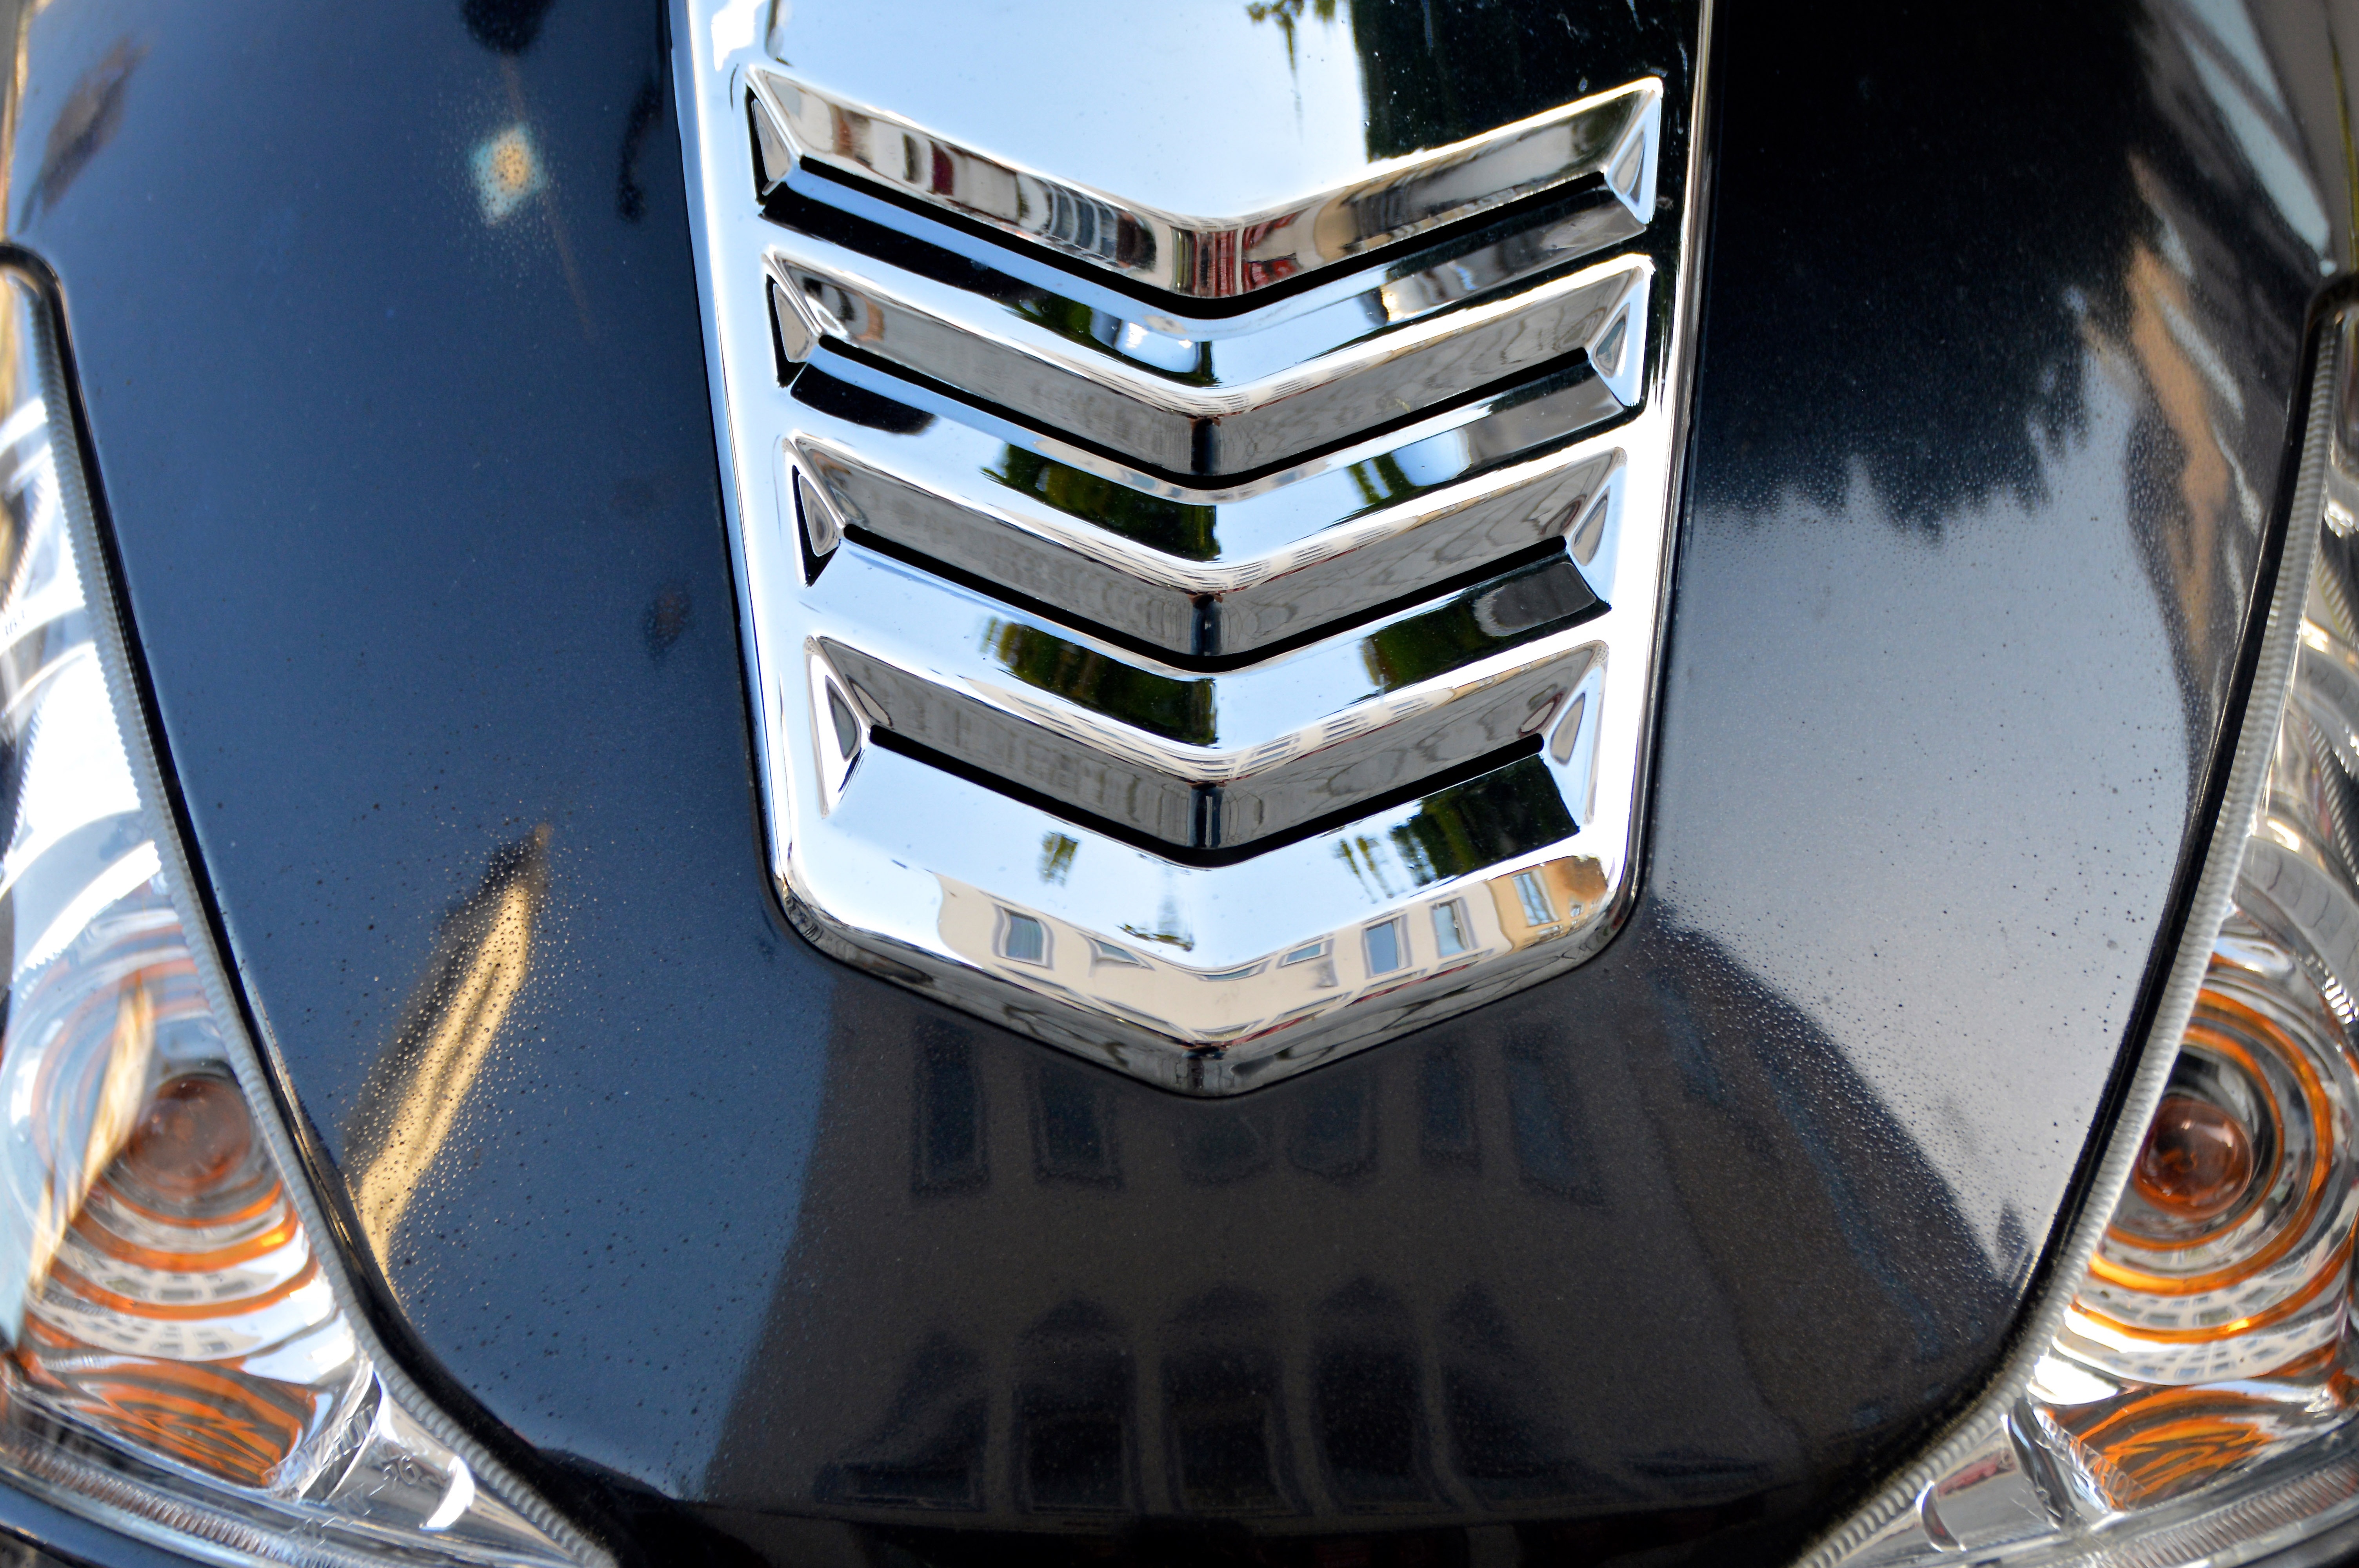
car, wheel, glass, reflection, vehicle, grille, motor scooter, moped, bumper, chrome, mirror, rip, rim, reflections, front, vehicles, two wheeled vehicle, blinker, land vehicle, automobile make, automotive exterior, compact car, automotive design, luxury vehicle